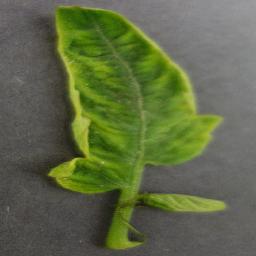
Label: Tomato___Tomato_Yellow_Leaf_Curl_Virus